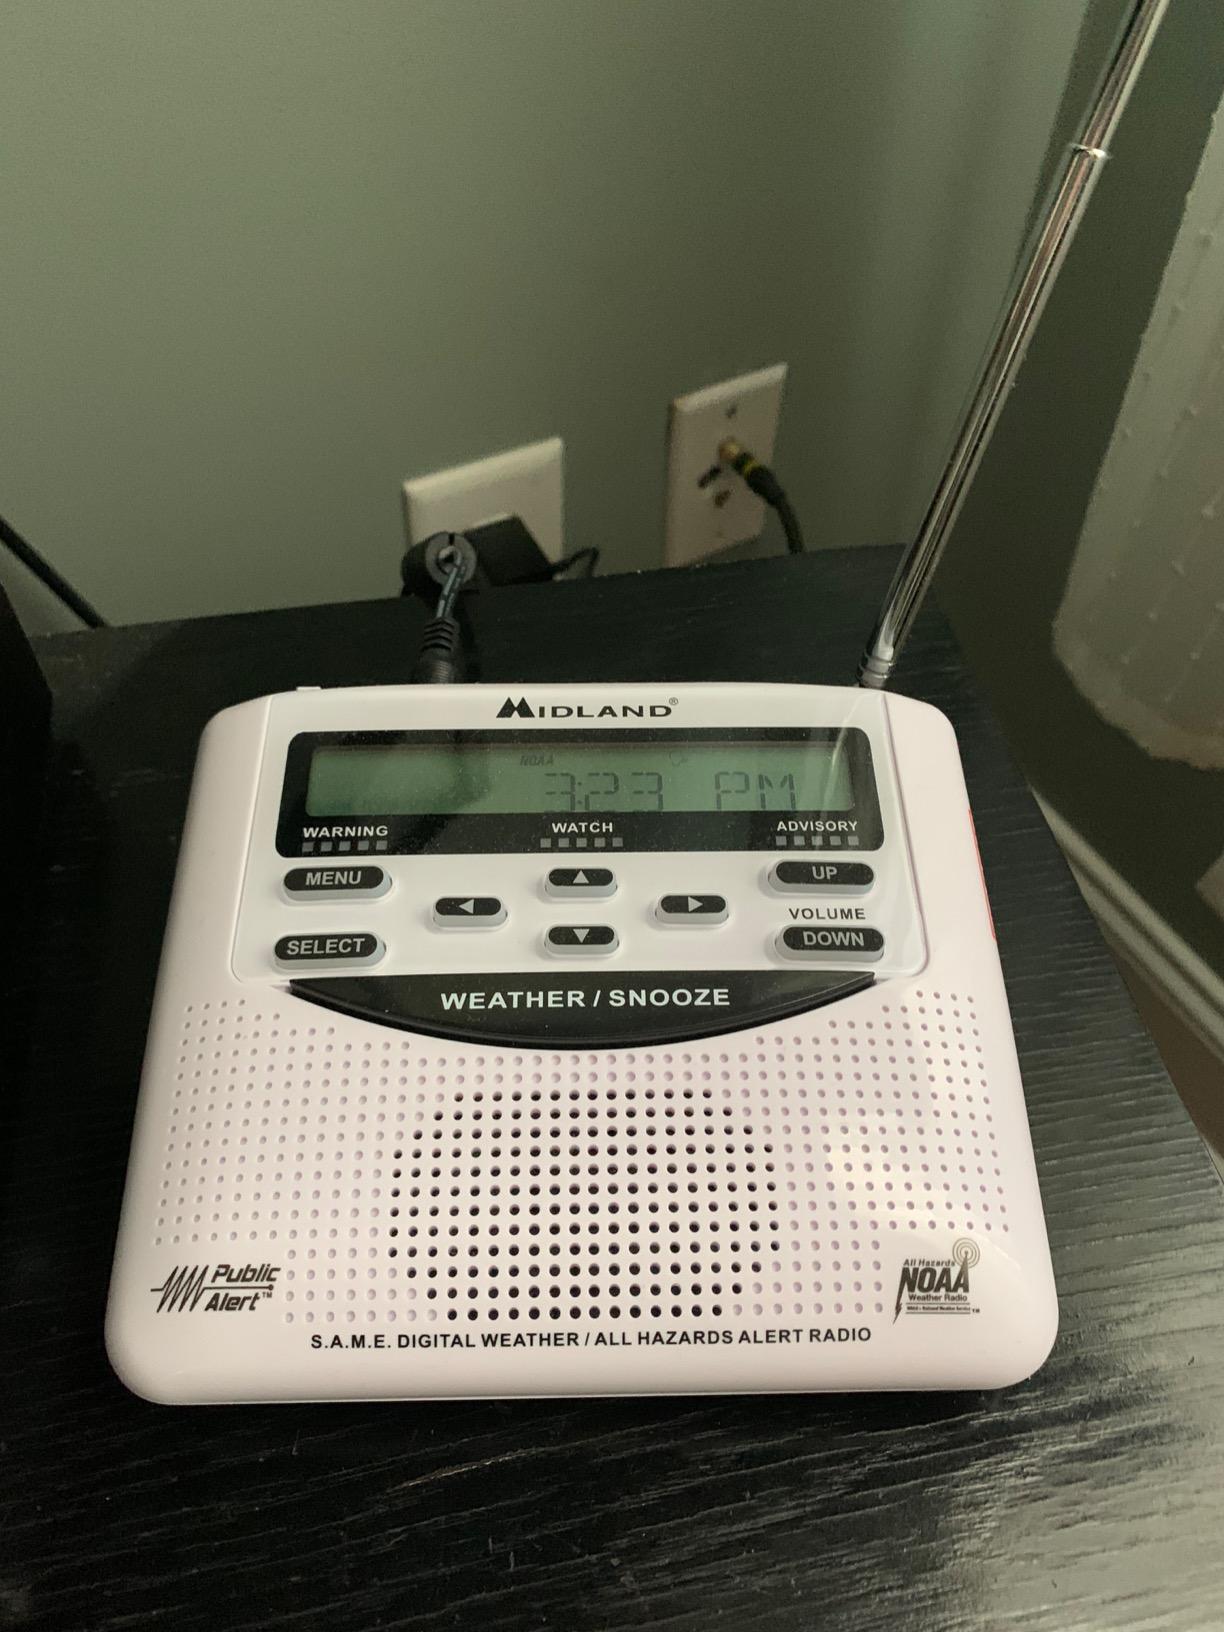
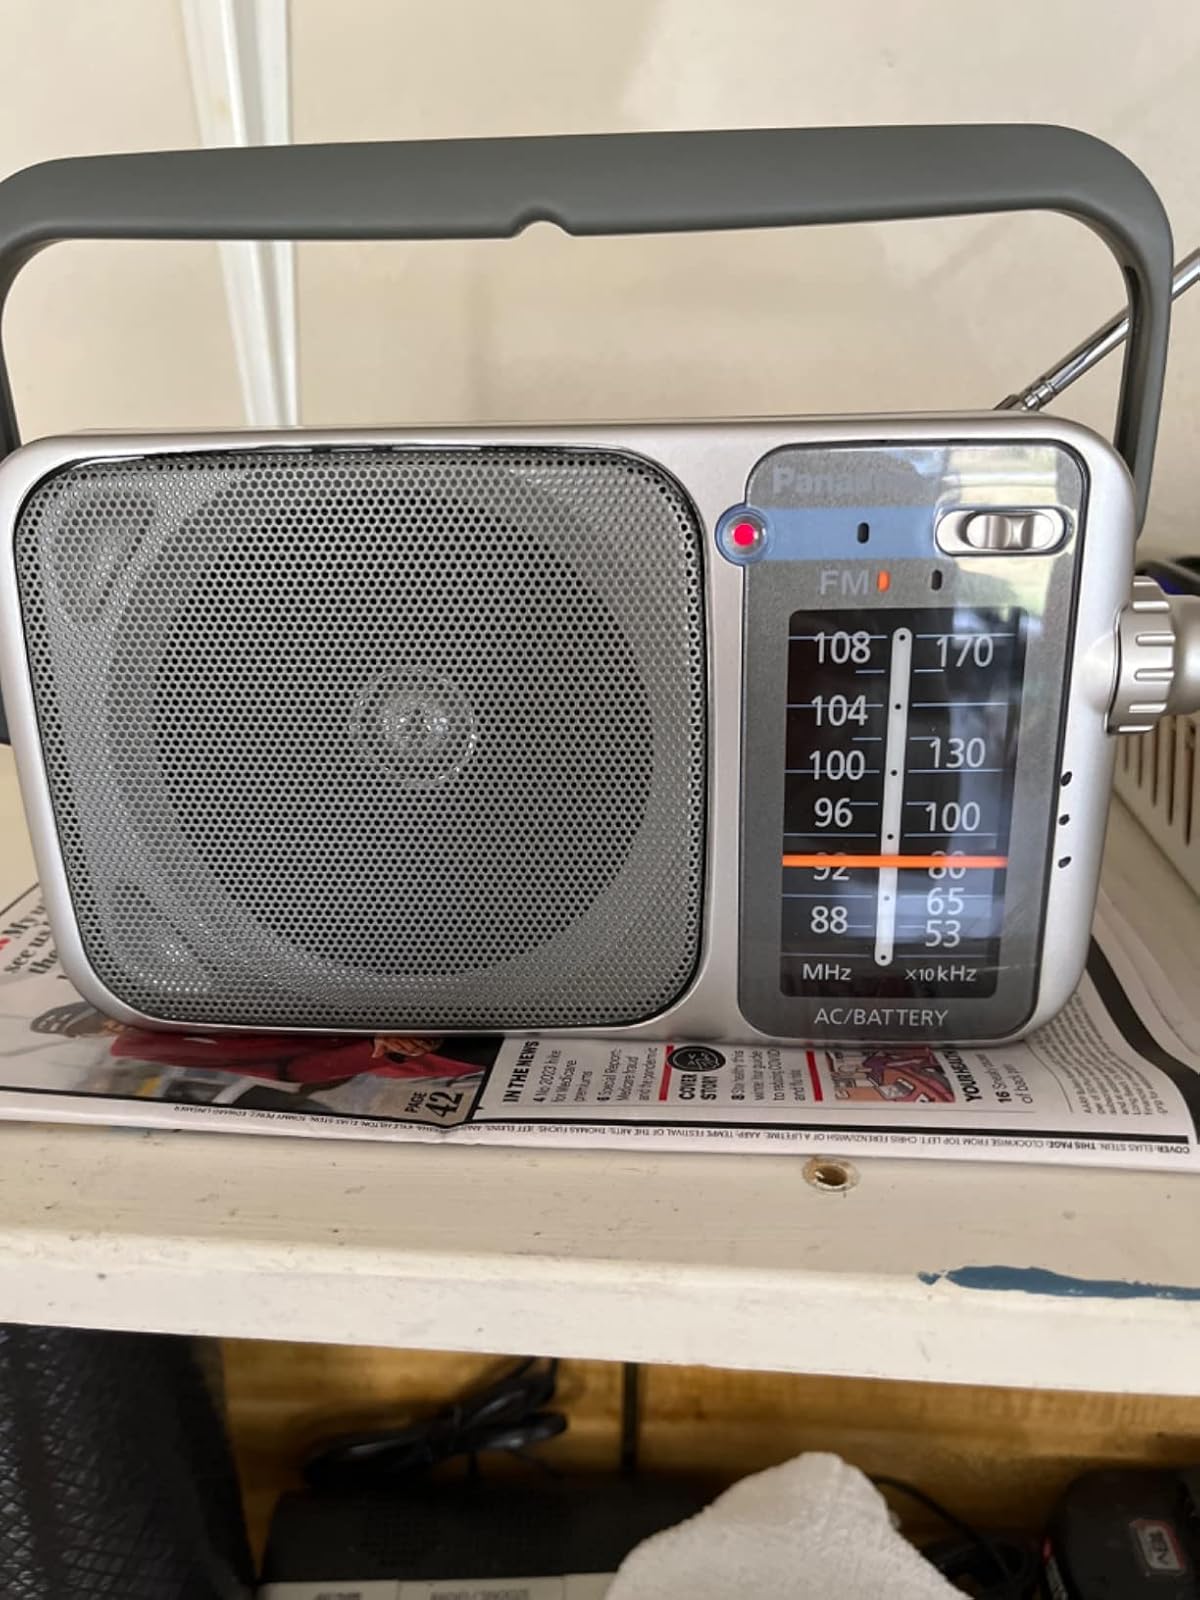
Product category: radio
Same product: no